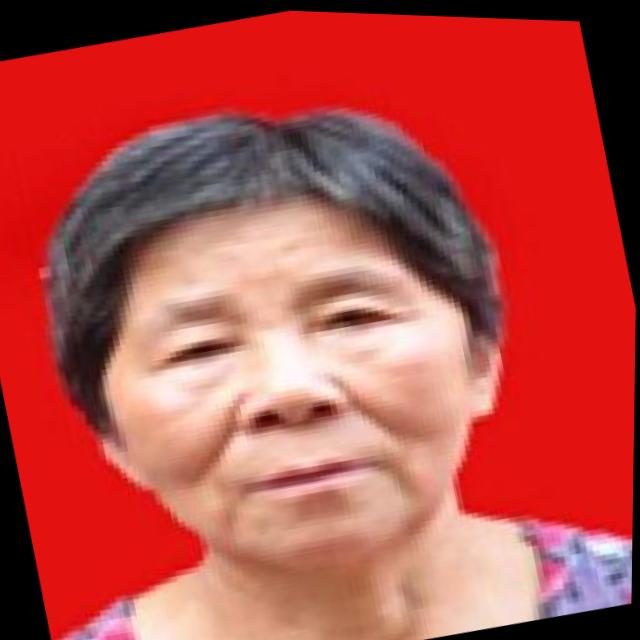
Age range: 65+